Juan Thornhill

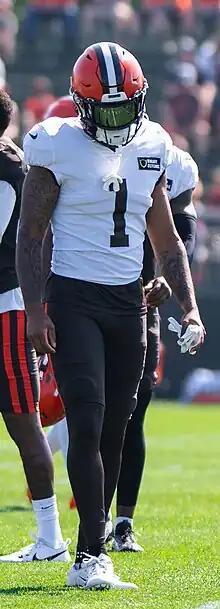
Thornhill at Browns training camp in 2023

Thornhill entered training camp slated as the starting free safety under defensive coordinator Jim Schwartz. Head coach Kevin Stefanski named Thornhill and Grant Delpit as the starting safeties with Rodney McLeod as the nickelback. On September 8, 2024, Thornhill collected a season-high nine combined tackles (eight solo) during a 17–33 loss against the Dallas Cowboys. On September 11, 2024, the Cleveland Browns placed Thornhill on injured reserve after reaggravating his calf injury in Week 1. On October 16, 2024, the Cleveland Browns officially designated him to return after he missed five consecutive games (Weeks 2–6). He was sidelined during a Week 13 loss at the Denver Broncos due to another injury to his calf. He finished with 49 combined tackles (31 solo) and three pass deflections while starting in all 11 games he appeared in.